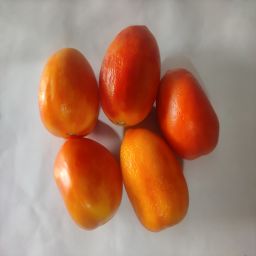
Crop: Tomato
Quality: Ripe